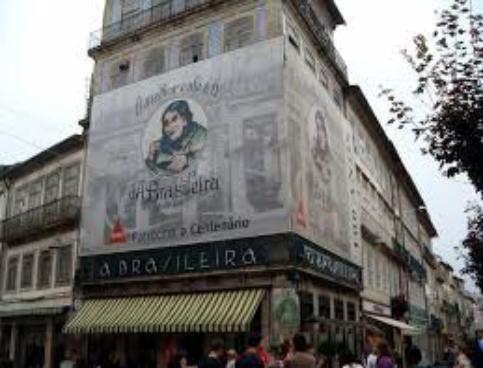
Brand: Cafe A Brasileira
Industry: Food